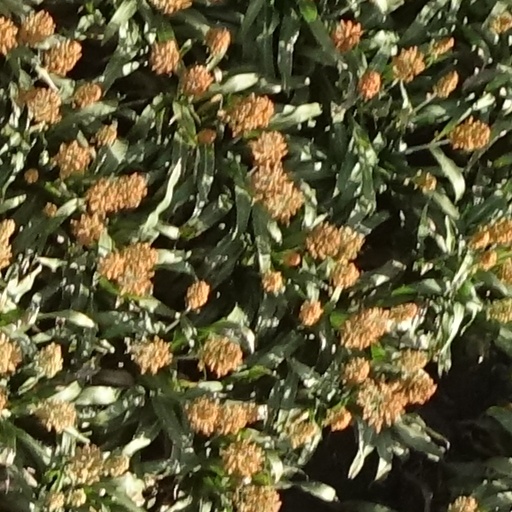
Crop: sorghum